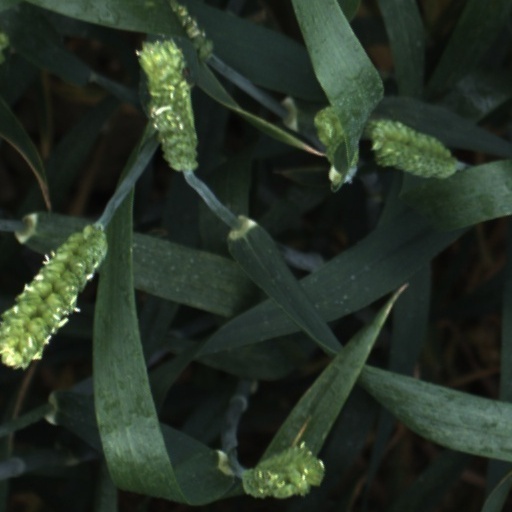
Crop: wheat